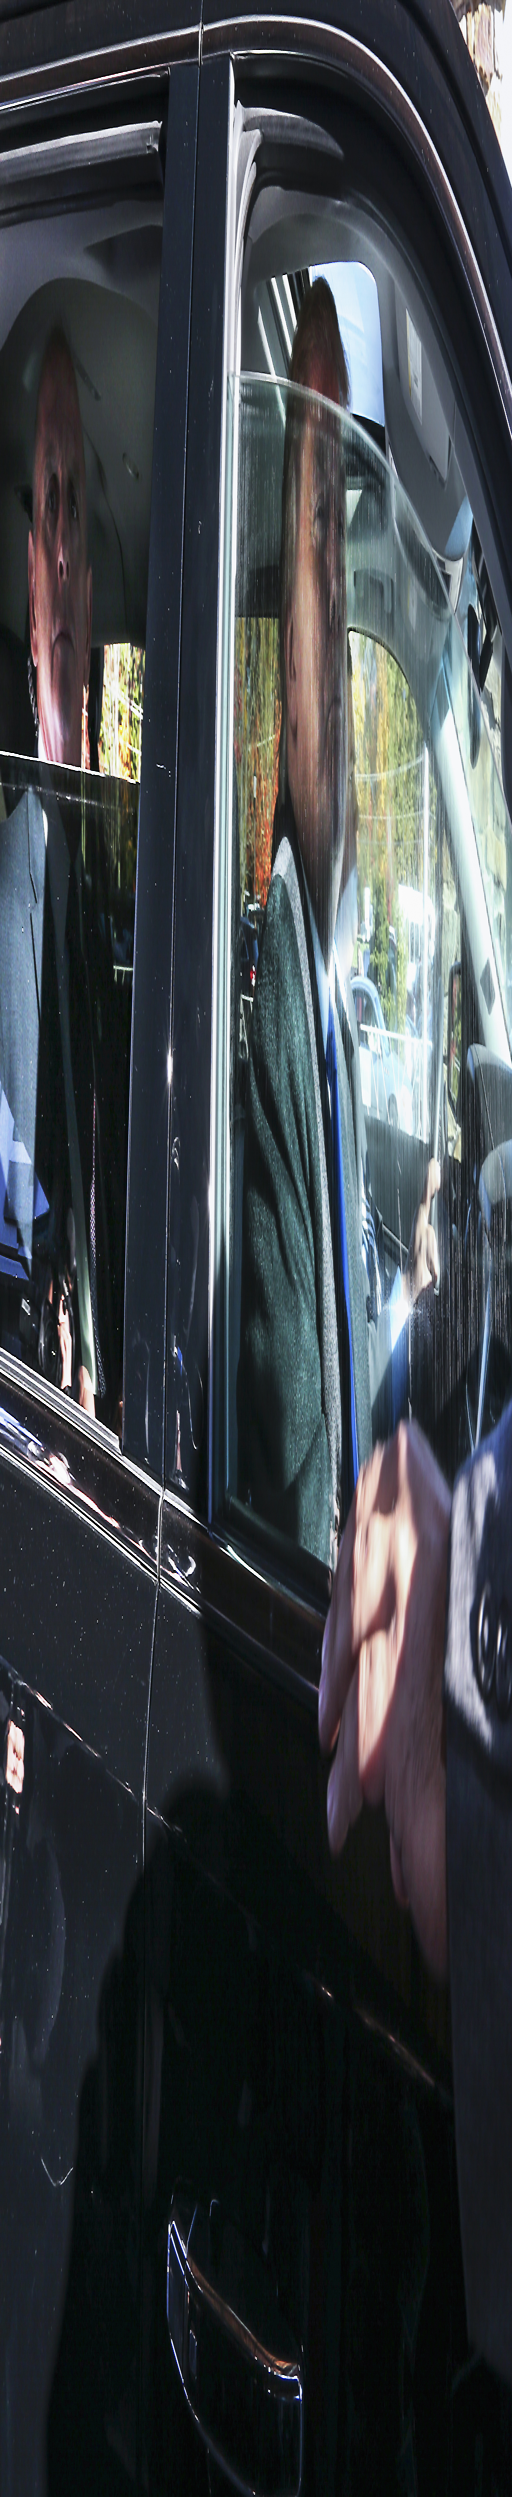
politician looks out from his car window as he leaves after speaking at a town hall meeting .